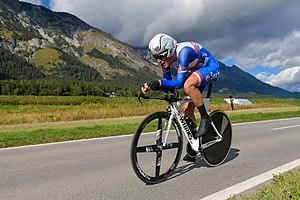
Veljko Stojnić, né le 4 février 1999, est un coureur cycliste serbe, membre de l'équipe Vini Zabù-KTM.